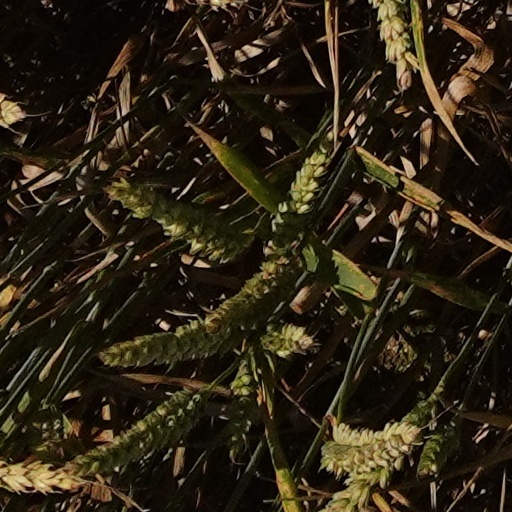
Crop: wheat